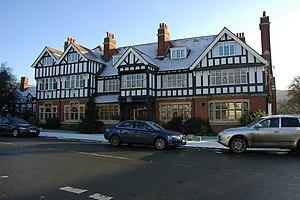
Colwall est un village et une paroisse civile du Herefordshire, aux confins du Worcestershire, au pied des Malvern Hills. Ce village offre un beau panorama sur un oppidum breton des collines de Malvern, le Herefordshire Beacon. Quoiqu’il ne dépende ni de la commune voisine de Malvern, ni du District de Malvern Hills, Colwall est souvent désigné en Angleterre comme The Malverns, appellation qui désigne à la fois ce village et les collines environnantes.